Hryhoriv Uprising

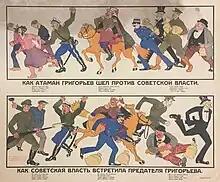
Soviet caricature

The Otaman never proceeded to carry out the orders to march on Bessarabia. Immediately after the departure of Antonov-Ovseenko from his quarters, his soldiers started looting, attacking the Jewish population and communist officials. In the first days, Hryhoriv punished some cases of such behavior of soldiers, and assured the authorities of the Ukrainian SSR and the command of the Ukrainian Front about his loyalty. On 29 April, Antonov-Ovseenko, alerted by reports of attacks on communists in the places where Hryhoriv's soldiers were stationed, went again to Oleksandriia, returning from another inspection at Nestor Makhno's headquarters of Huliaipole. Upon leaving, the commander of the Ukrainian Front still believed that the rebellion could be prevented, although he was concerned about the nervous behavior of the otaman. At the same time, in the Kherson Governorate, where Hryhoriv's soldiers were stationed, mass peasant riots began against forced food requisitions and repression by Cheka.